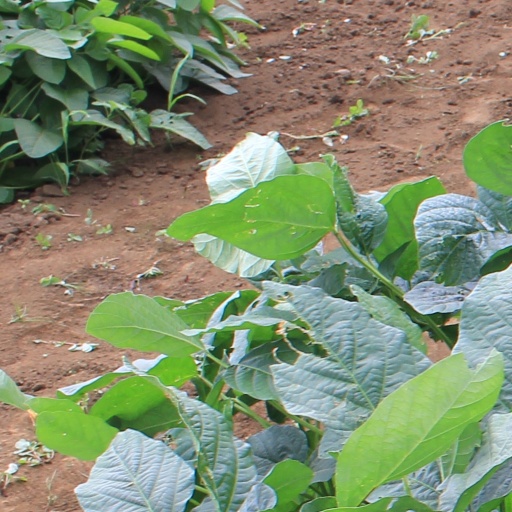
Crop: soybean